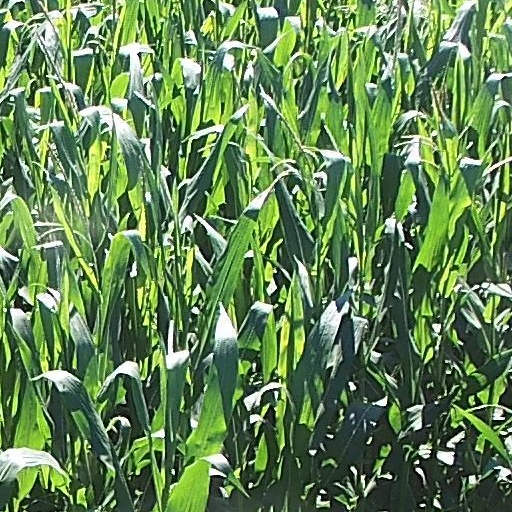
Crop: maize; corn